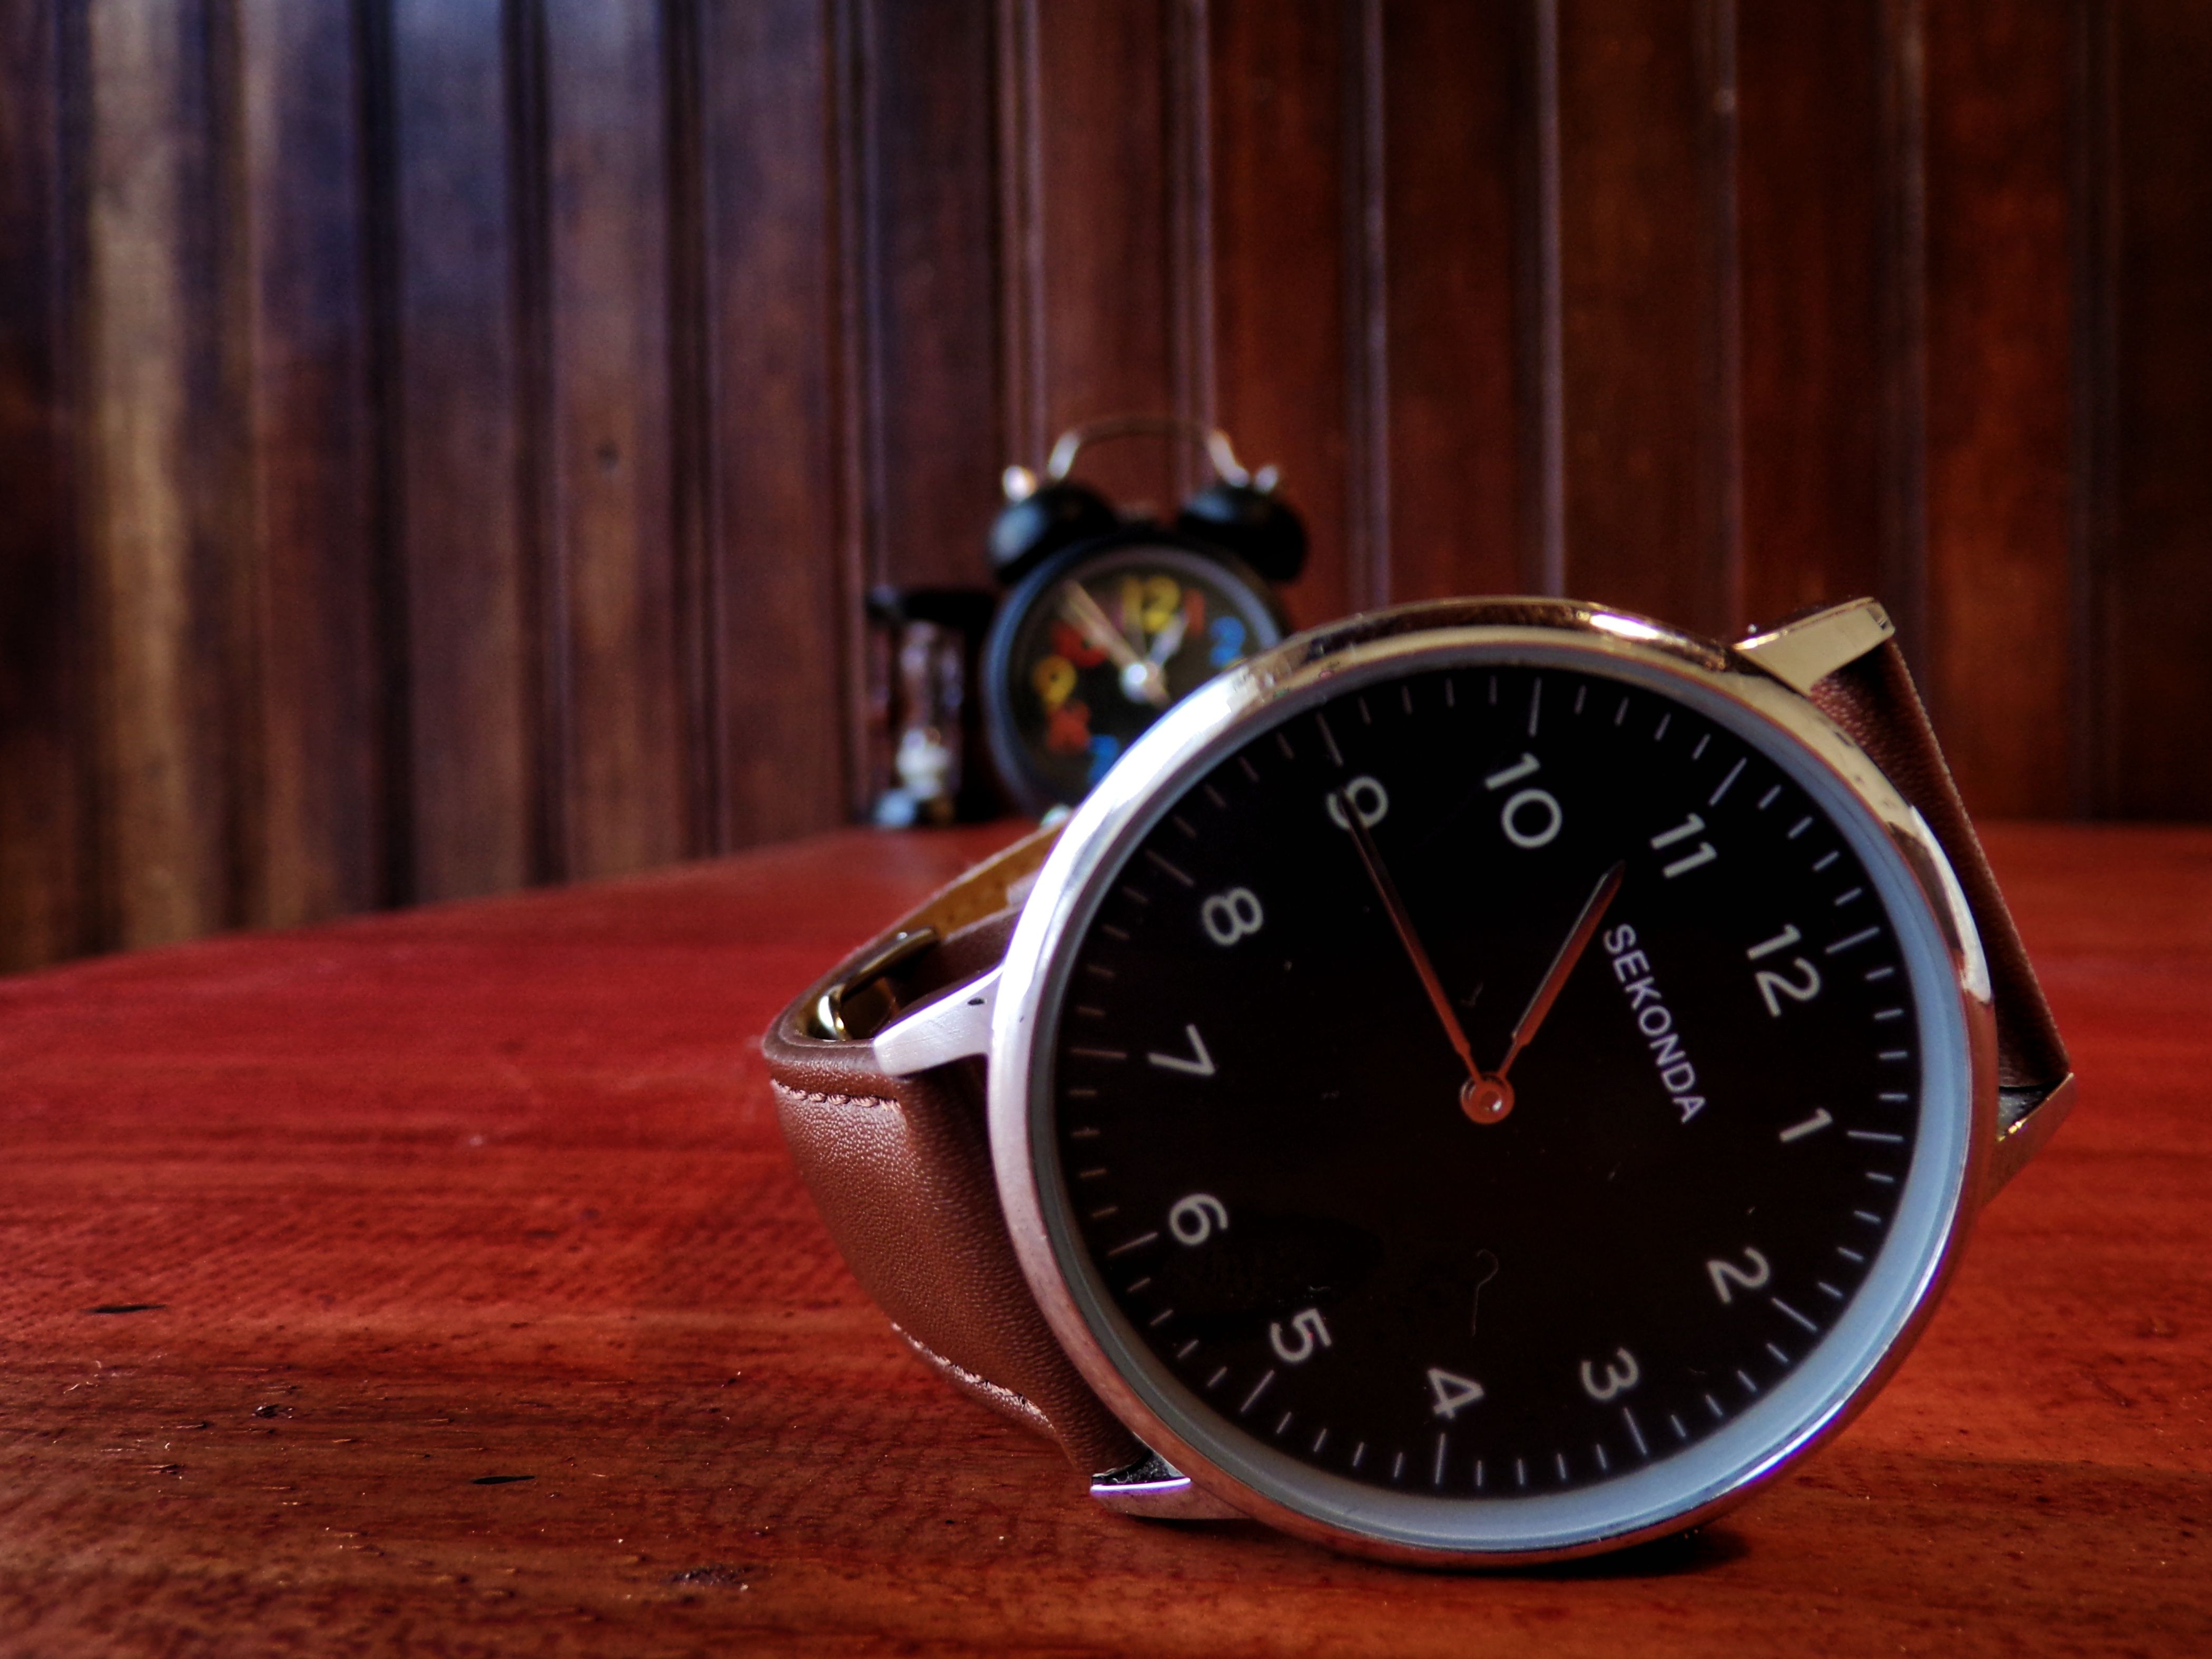
Sekonda's Moments
The photo shows a wristwatch sitting on a table. The watch has a brown band and a black face with white numbers, and the brand 'SEKONDA' is written on it. In the background, an alarm clock appears, but it is blurry.
The photo is a near close-up, capturing the wristwatch as the main focus, with part of the table and the wall in the background. The color palette is warm and cozy, with brown being the dominant color, adding a rich and calm feeling to the photo. The lighting is soft, possibly from a ceiling lamp.
Labels: Hardwood, Wood, Wristwatch, Arm, Body Part, Person, Alarm Clock, Clock, Machine, Wheel, Wall, Table, Brand
Camera: JK Imaging, Ltd. KODAK PIXPRO AZ421
Aperture: F3
Exposure: 1/10 sec
ISO: 100
Focal length: 4.3 mm